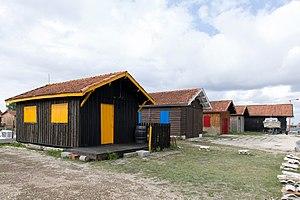
Gujan-Mestras est une commune du Sud-Ouest de la France, dans le département de la Gironde, en région Nouvelle-Aquitaine.